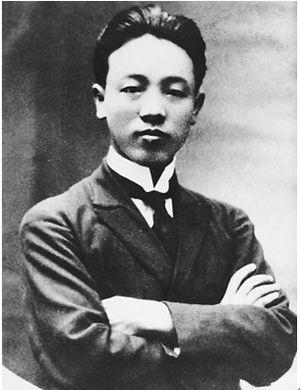
Zhao Shiyan, né le 13 avril 1901 dans le Xian autonome tujia et miao de Youyang, et décédé le 19 juillet 1927 à Shanghaï est un communiste chinois issu de la minorité tujia, et est l'oncle de l'ancien Premier ministre Li Peng.